I'm Going to Tell You a Secret

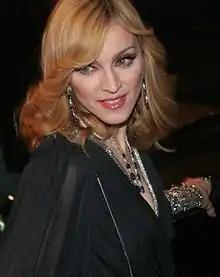
Madonna promoting "I'm Going to Tell You a Secret" in Chelsea, London

Moore had initially offered to direct the documentary, though Madonna enlisted Åkerlund as director since Moore was busy with his own project, "Fahrenheit 9/11". Moore later said that he could help around with the editing and advised Madonna to shoot "as much content as possible". "I'm Going to Tell You a Secret" was an important film for Madonna, who was determined to show her matured persona through the documentary. She had a meagre budget of one million ($ million in dollars) for production. The singer had to spend time in the editing room with Åkerlund, analyzing all the shots and creating the final version. Side-by-side Madonna had also started working on her tenth studio album, "Confessions on a Dance Floor", juggling time between editing the film and recording. Madonna had to fly to Stockholm for the editing and described pruning the 350-hour footage into a two-hour documentary as "exhaustive". She recalled her thoughts during that time: